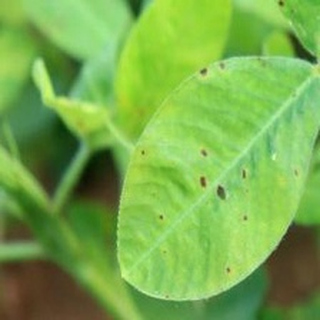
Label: groundnut_early_leaf_spot